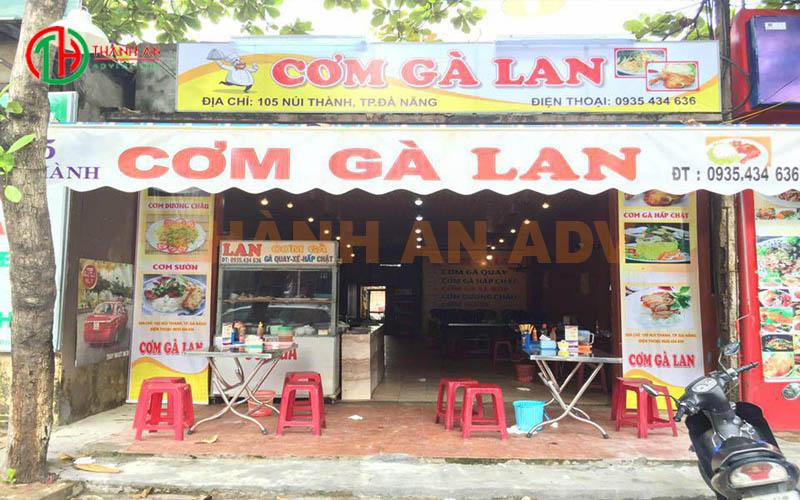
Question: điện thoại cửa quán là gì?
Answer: là số 0935434636